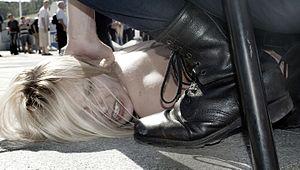
Yana Zhdanova, née le 28 février 1988, est une féministe et activiste sociale ukrainienne qui, depuis la première décennie du XXIᵉ siècle, est une des figures du groupe ukrainien Femen. Ce mouvement s’est fait essentiellement connaître par l’organisation des protestations controversées à seins nus contre l’inégalité entre hommes et femmes, la prostitution, l’industrie du sexe, la dictature, l’homophobie et autres problèmes politiques, sociaux et sociétaux.